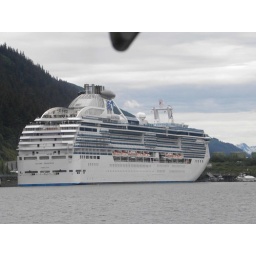
our cruise ship as seen from a float plane... we were returning from flying over glacier fields in Juneau